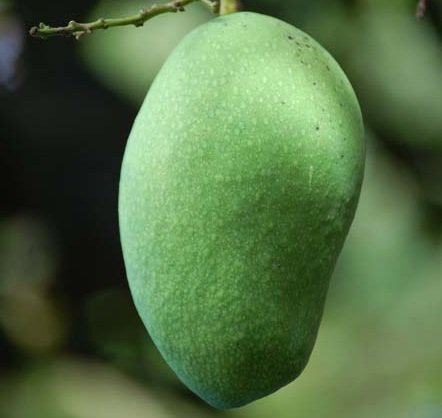
Label: Mango